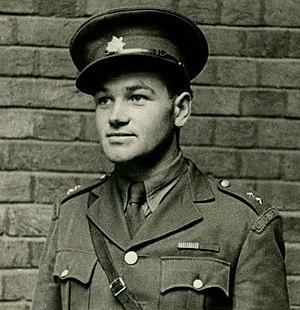
Anthropoid est un film de guerre historique britannico-franco-tchèque réalisé par Sean Ellis, sorti en 2016.
HHhH est un film historique français coécrit et réalisé par Cédric Jimenez, sorti en 2017.
L’opération Anthropoid est l'opération montée en vue d'assassiner le dignitaire nazi Reinhard Heydrich. L'attentat se déroule à Prague le 27 mai 1942 et Heydrich meurt huit jours après des suites de ses blessures.